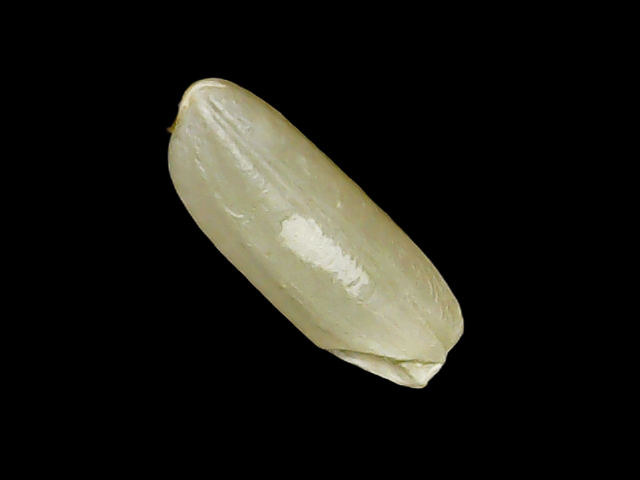
Rice variety: Binadhan12